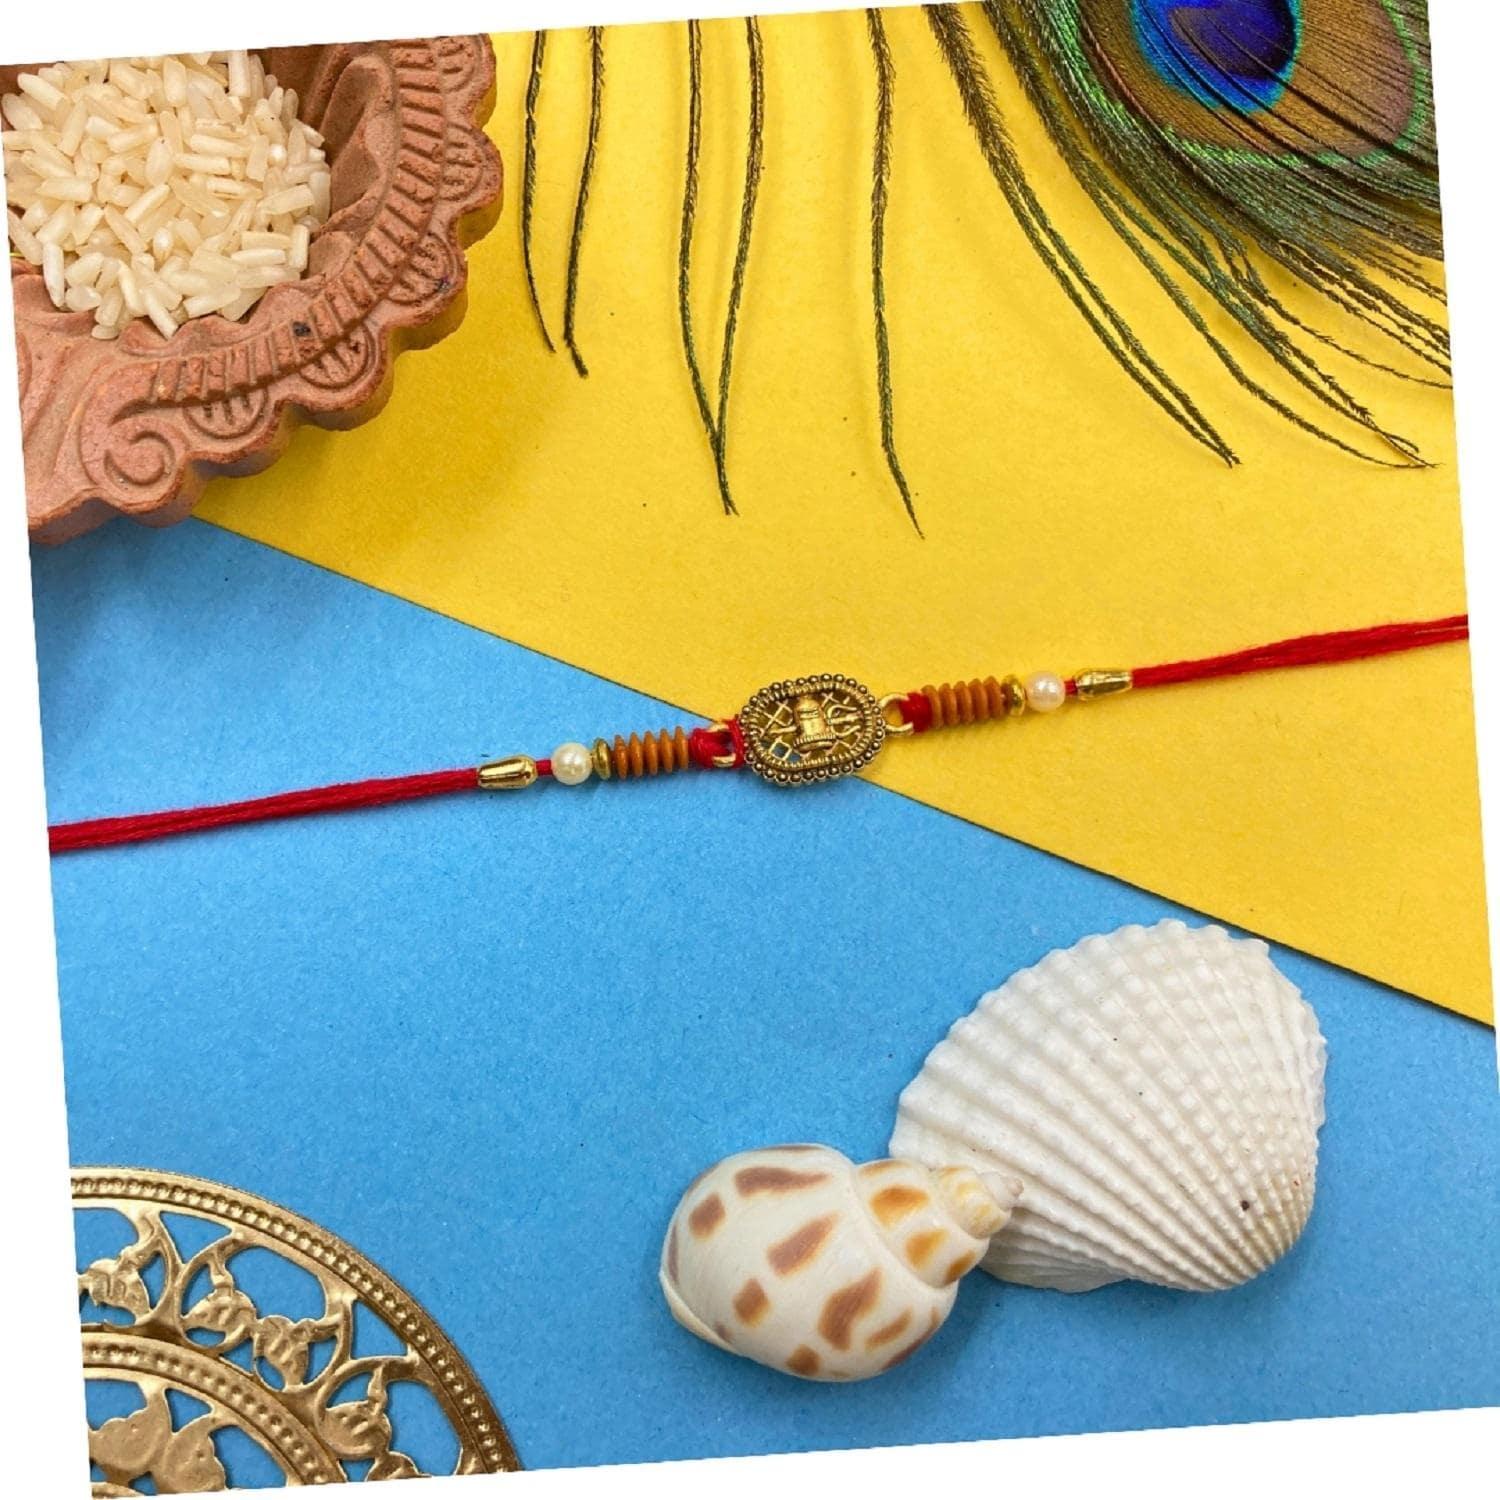
VIBRANCE Traditional Shivling Rakhi for Raksha Bandhan.
Type: Rakhis
Brand: VIBRANCE
Price: Rs. 249
 Raksha Bhandan is a celebration of the bond between a brother and sister. We specialize in creating unique rakhi designs for every brother and sister. Our rakhi collection ranges from traditional to modern designs, all of which are handcrafted with love and care. We strive to make each Raksha Bhandan special for our customers by providing the perfect rakhi for their loved ones. With our wide range of designs and styles, you can find the perfect rakhi for your brother or sister. Shop with us today to make your Raksha Bhandan magical. The design of the delivered product or parts of it may vary slightly from what is shown in the image.
Features: Hand crafted pearl and crystal studded rakhi Multicolor Rakhi,Special Multi colour Designer Rakhi for Brother / Bhabhi / Kids,Includes roli chawal and free greeting card,Rakshabandhan Special Card,Comes with Roli Chawal & Best Wishes Greeting Card in best packaging